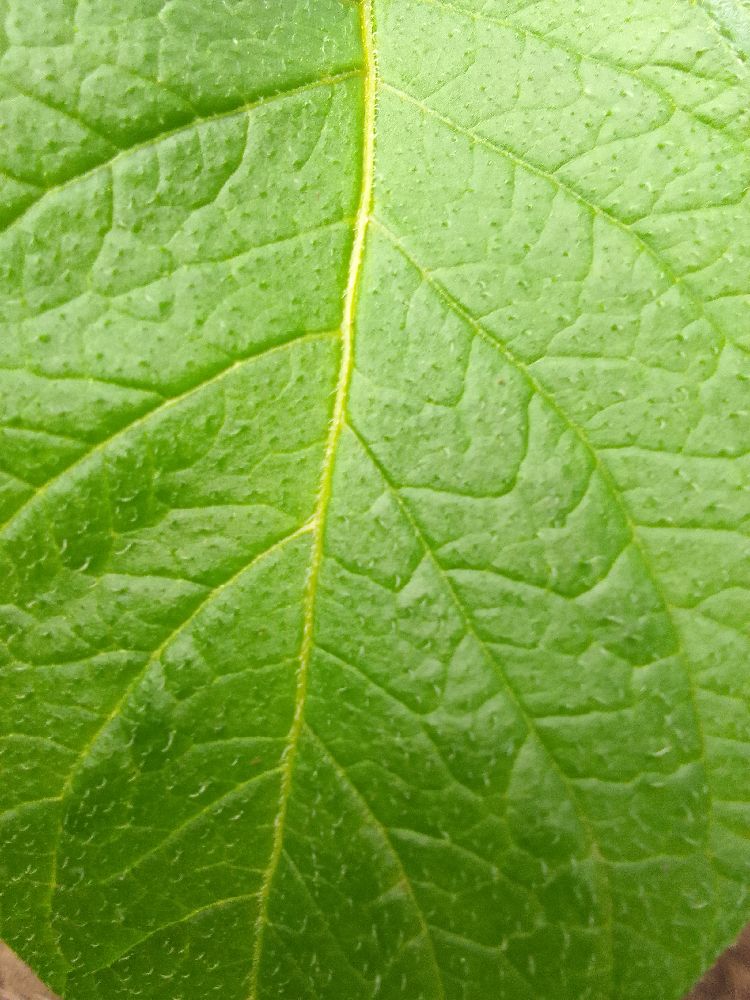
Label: Healthy